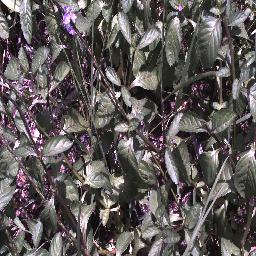
Label: snake_weed